Society of the Song dynasty

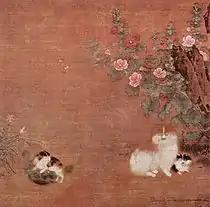
"Cats in the Garden", by Mao Yi, 12th century; family pets in the Song dynasty included watch dogs whose tails were often docked, long-haired cats for catching rats, cats with yellow-and-white fur called 'lion-cats' (who were valued simply as cute pets), eagles and hawks, and even crickets in cages. Cats could be pampered with items bought from the market such as 'cat-nests', and were often fed fish that were advertised in the market specifically for cats.

Winston W. Lo argues that Wang's obstinate behavior and inability to consider revision or annulment of his reforms stemmed from his conviction that he was a latter-day sage. Confucian scholars of the Song believed that the 'way' ("dao") embodied in the Five Classics was known by the ancient sages and was transmitted from one sage to another in an almost telepathic manner, but after it reached Mencius (c. 372–c. 289 BC) there was no one worthy of accepting the transference of the "dao". Some believed that the long dormant "dao" could be revived if one were truly a sage; Lo writes of Song Neo-Confucianists, "it is this self-image which explained their militant stand in relation to conventional ethics and scholarship." Wang defined his life mission as restoring the unity of "dao", as he believed it had not departed from the world but had become fragmented by schools of Confucian thought, each one propagating only half-truths. Lo asserts that Wang, believing that he was in possession of the "dao", followed Yi Zhi and the Duke of Zhou's classic examples in resisting the wishes of selfish or foolish men by ignoring criticism and public opinion. If unflinching certitude in his sagehood and faultless reforms was not enough, Wang sought potential allies and formed a coalition that became known as the New Policies Group, which in turn emboldened his known political rivals to band together in opposition to him. Yet factional power struggles were not steeped in ideological discourse alone; cliques had formed naturally with shifting alliances of professional elite lineages and efforts to obtain a greater share of available offices for one's immediate and extended kinship over vying competitors. People such as Su Shi also opposed Wang's faction on practical grounds; for example, Su's critical poem hinting that Wang's salt monopoly hindered effective salt distribution.